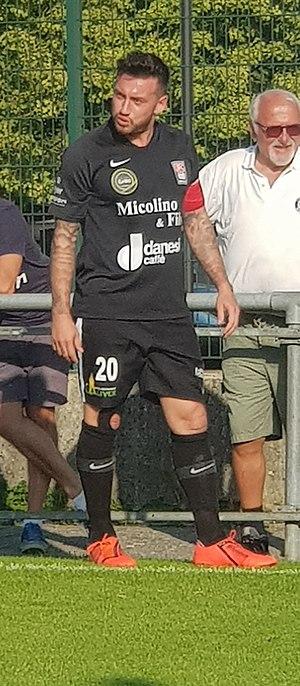
Gilles Bettmer, né le 31 mars 1989 à Esch-sur-Alzette, est un footballeur international luxembourgeois qui évolue au poste de milieu défensif, au FC Differdange 03.